Heinz Bernard

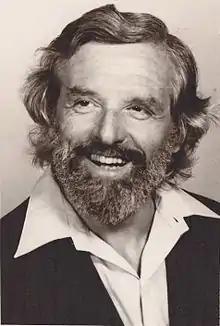

Heinz Bernhard Löwenstein, known as Heinz Bernard (22 December 1923 – 18 December 1994) was a British actor and director and theatre manager. Of Polish-Jewish and German-Jewish descent, he lived and worked in Israel from 1971-81. He trained at the Royal Academy of Dramatic Arts (RADA), graduating in 1951.